Catherine de' Medici

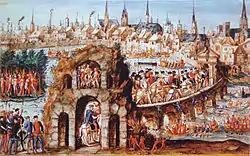

On her visit to Rome, the Venetian envoy described Catherine as "small of stature, and thin, and without delicate features, but having the protruding eyes peculiar to the Medici family". Suitors, however, lined up for her hand, including James V of Scotland who sent the Duke of Albany to Clement to conclude a marriage in April and November 1530. When Francis I of France proposed his second son, Henry, Duke of Orléans, in early 1533, Clement jumped at the offer. Although distantly related in several ways, Henry was a prize catch for Catherine, whose Medici family, despite its wealth, was of common origin.